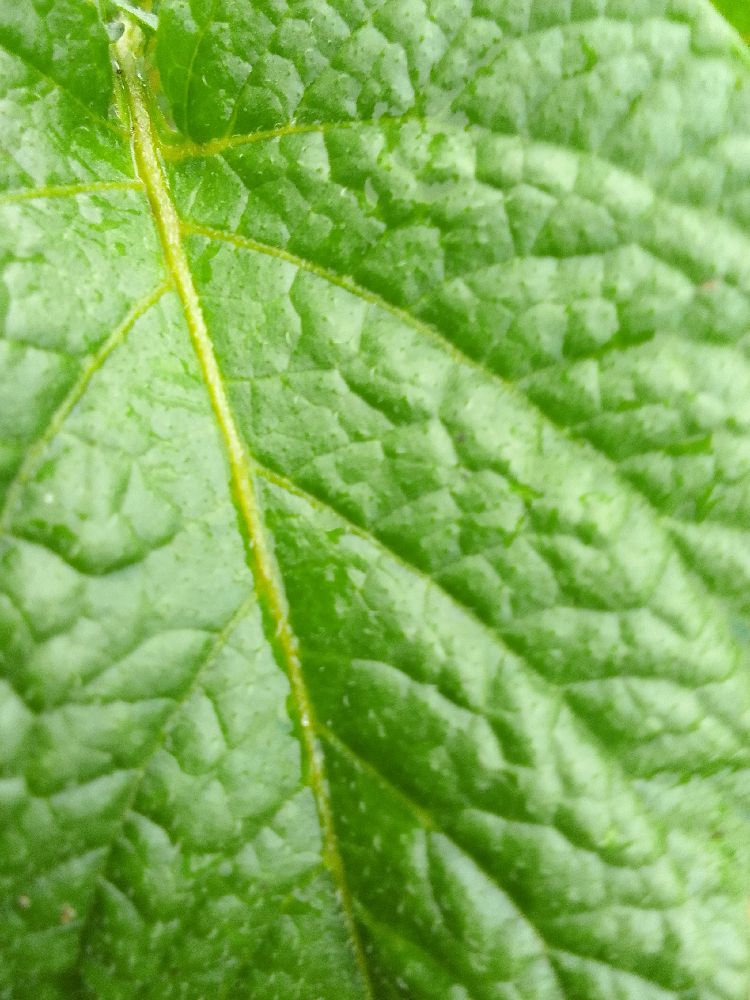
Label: Healthy